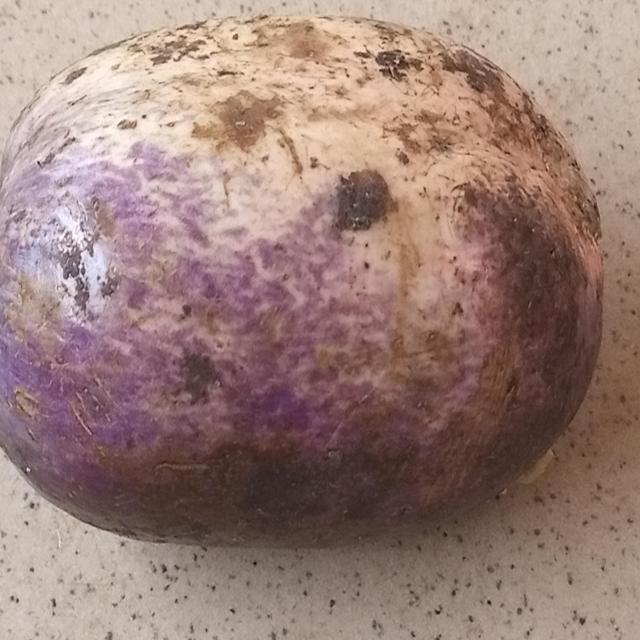
Plum grade: unripe